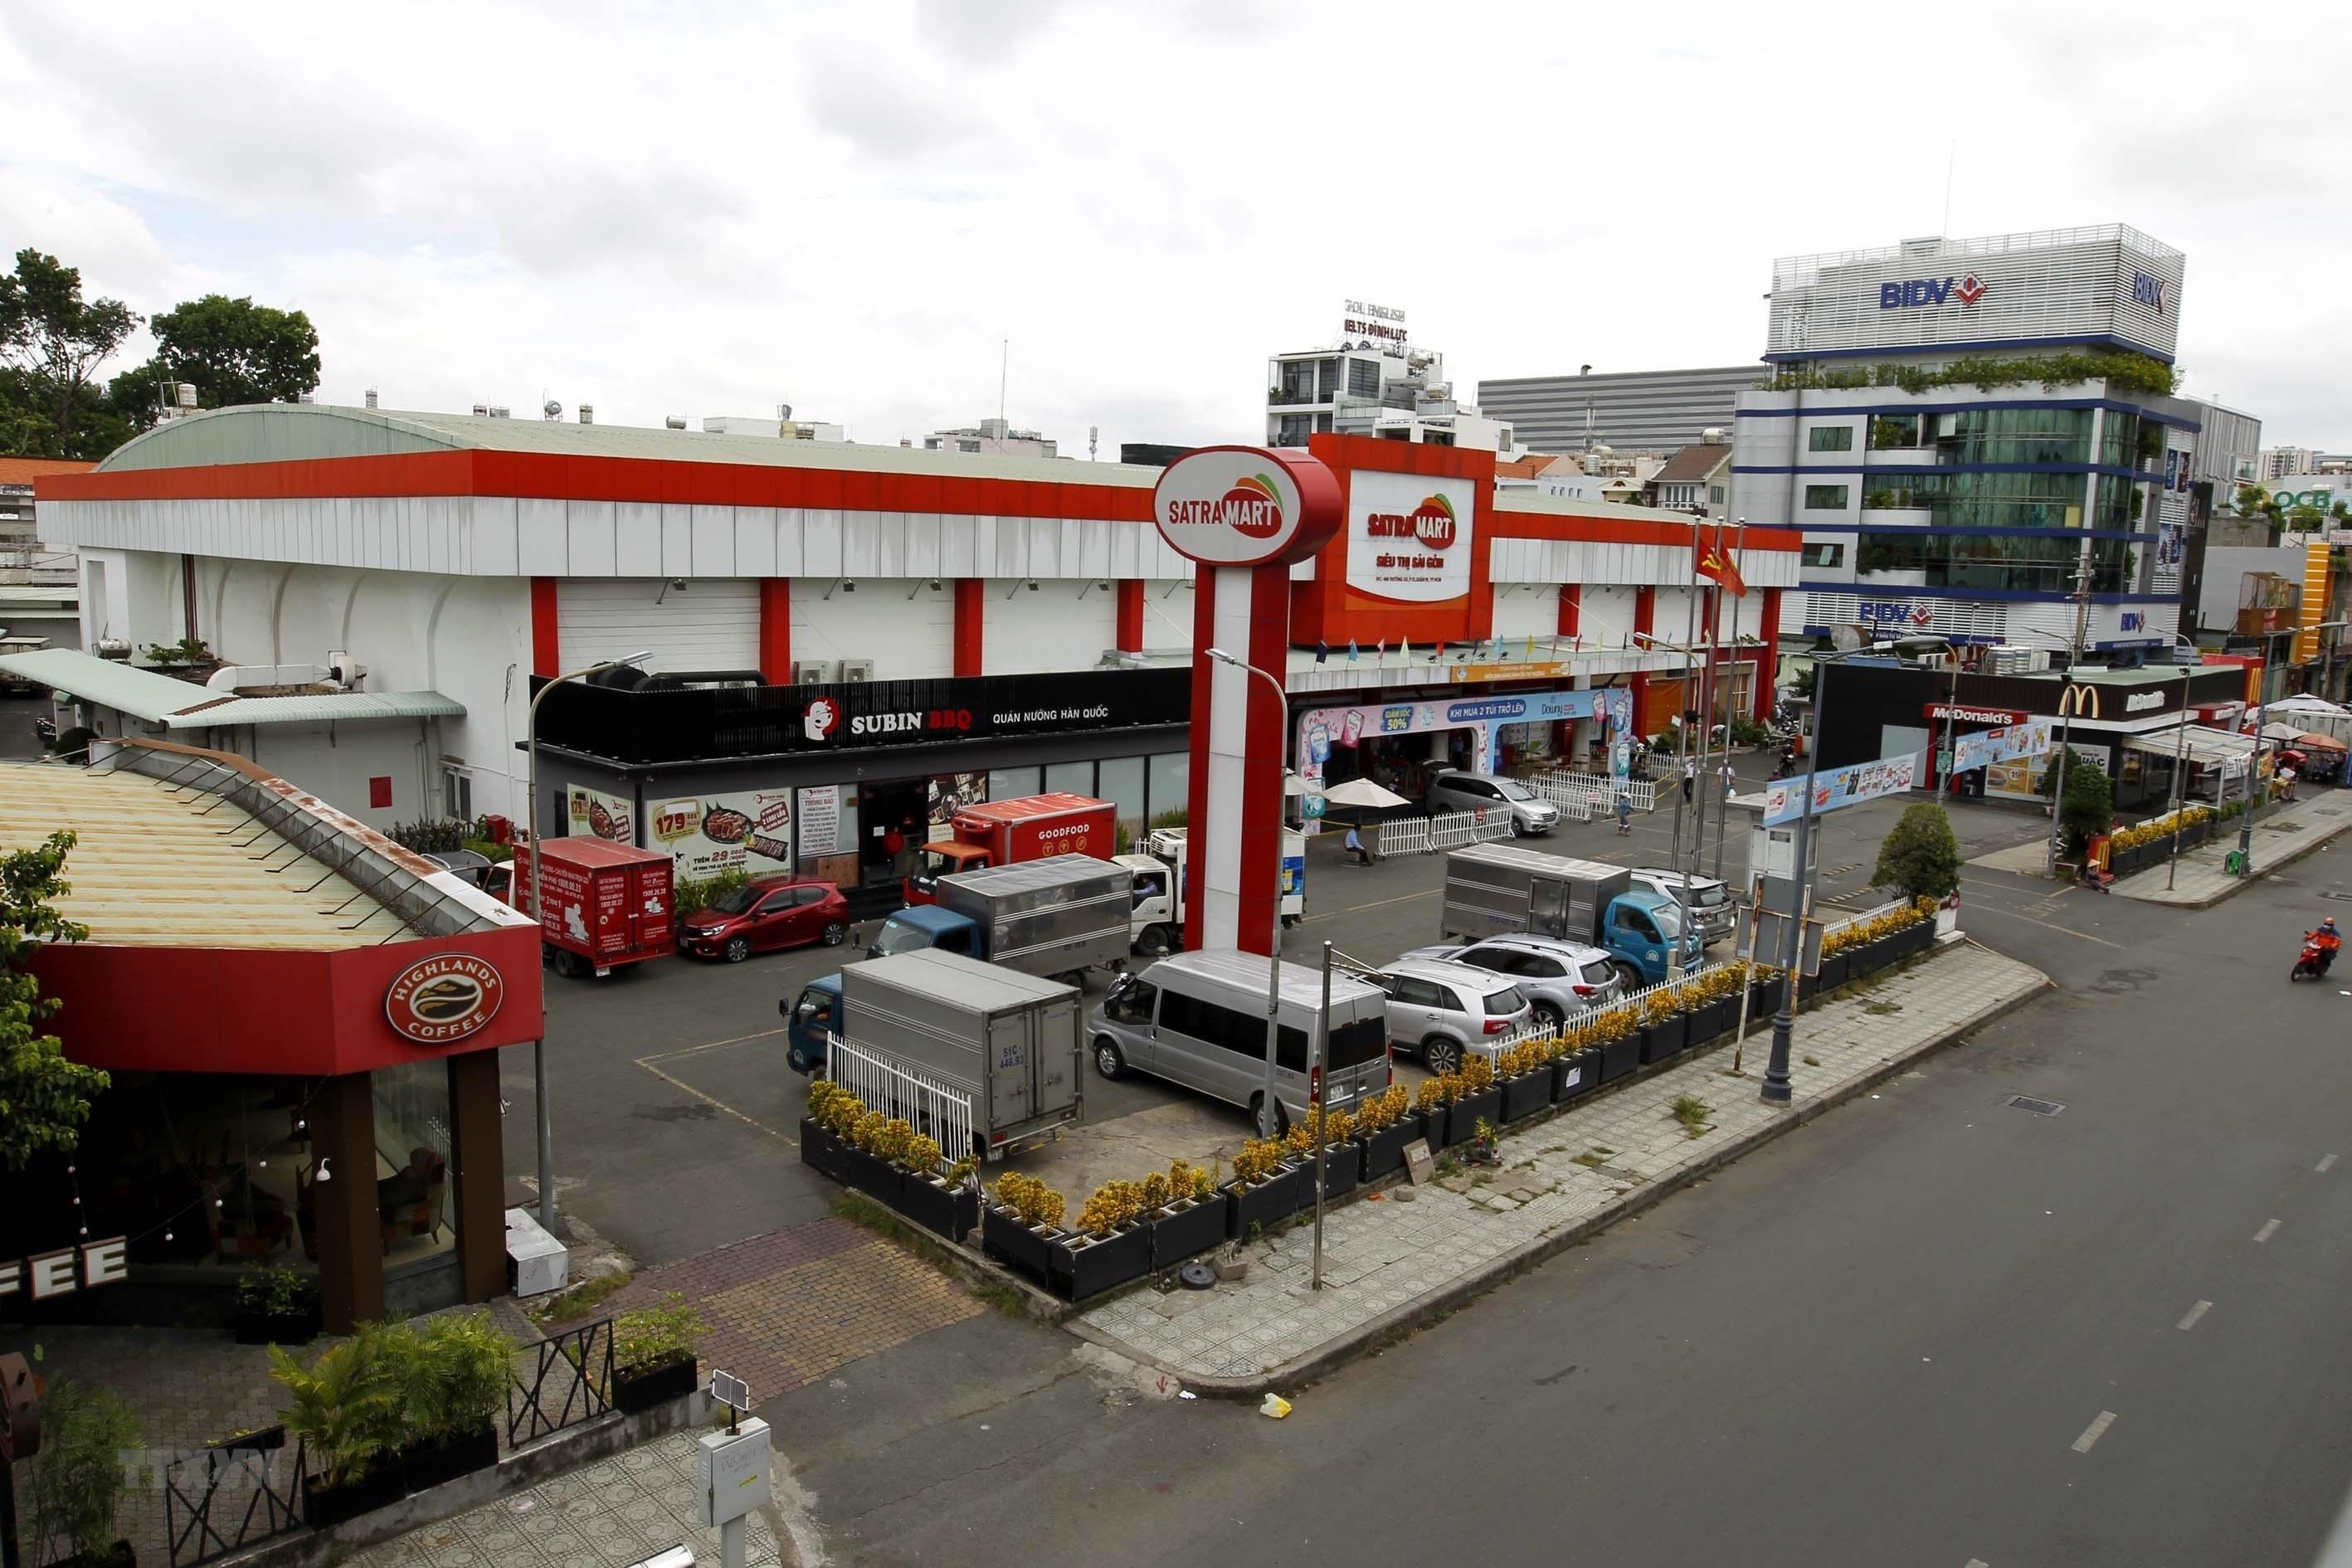
có nhiều chiếc xe ô tô đang đỗ ở trước toà nhà